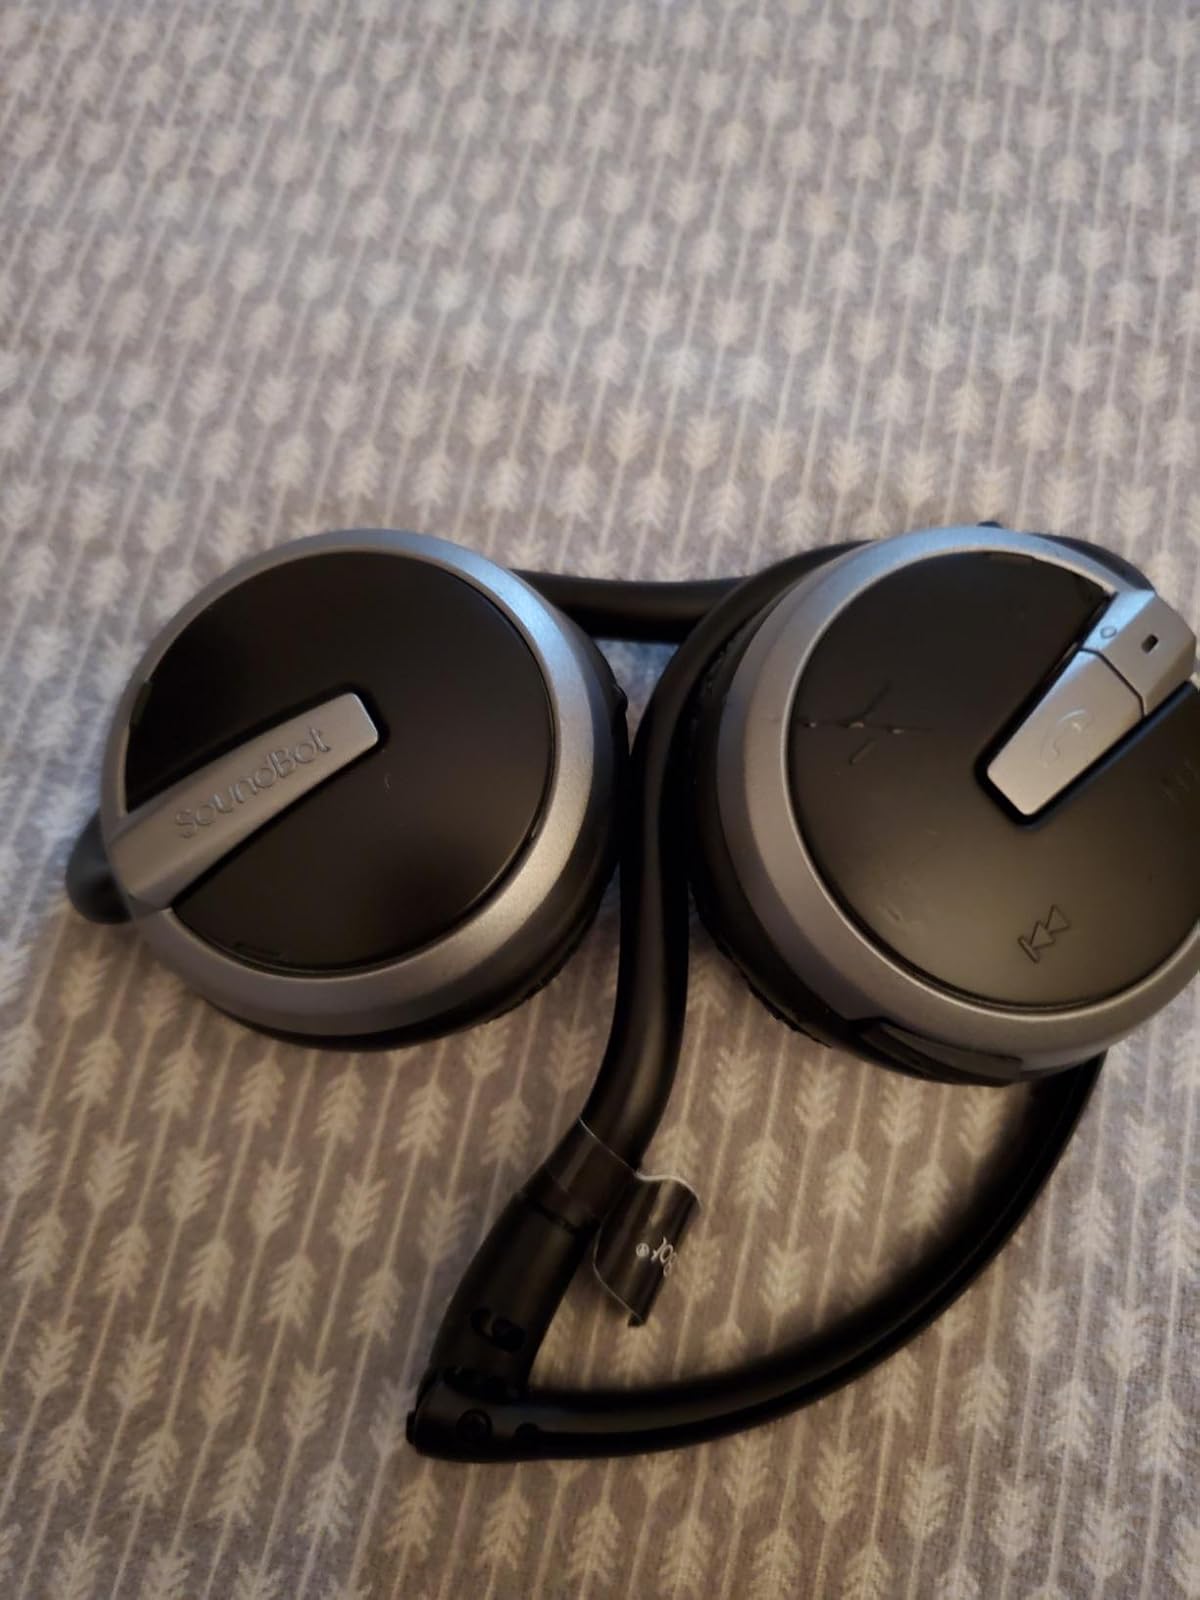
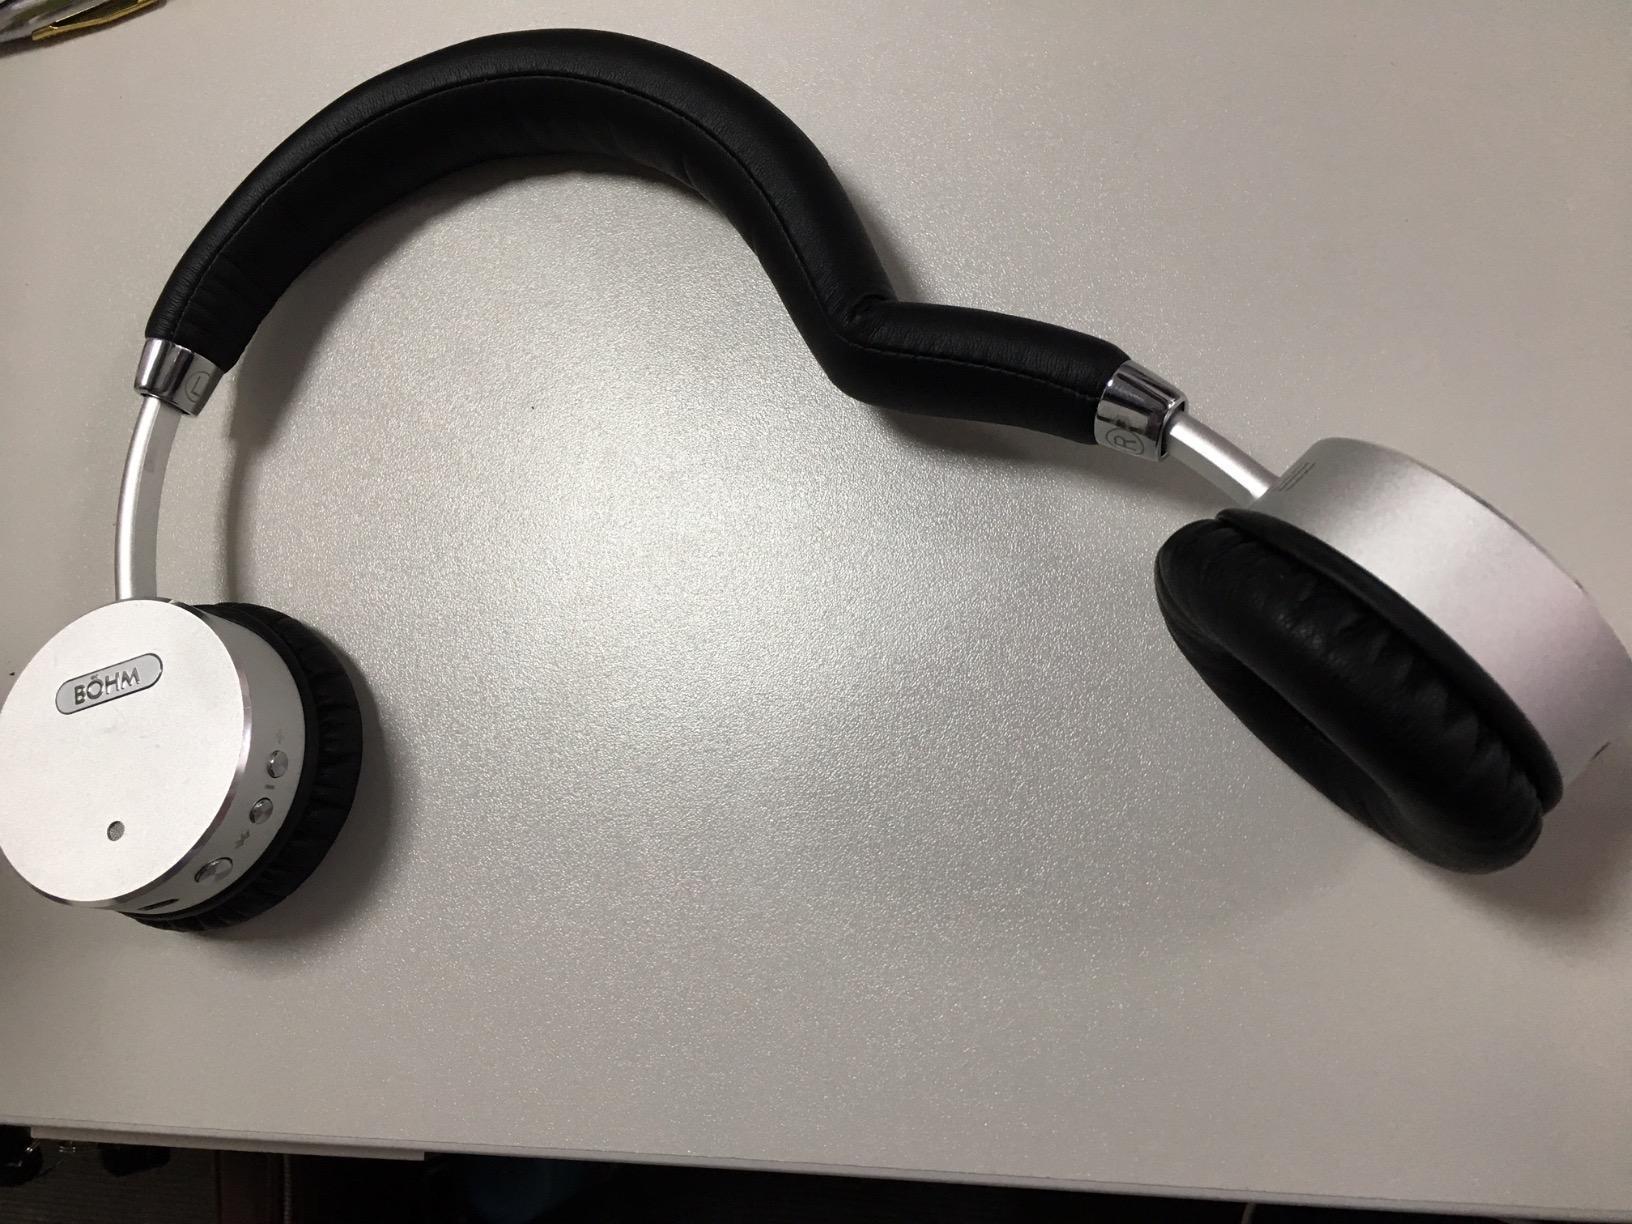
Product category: headphones
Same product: no